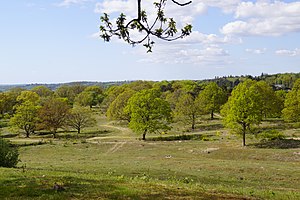
Svanninge Bakker
Udsigt mod vest
Udsigt i Svanninge Bakker
Svanninge Bakker eller Svanninge Bjerge er et bakket område på omkring 280 ha, med åbne arealer, skov, udsigter, vandhuller m.m., beliggende mellem Faaborg og Arreskov Sø i Faaborg-Midtfyn Kommune. Området er den sydvestlige del af, og omtales ofte synonymt med "De fynske alper". Det er sandede bakker, der indtil omkring 1900 lå hen som hede og krat. I 1883 begyndte man en tilplantning for at dæmpe sandflugten, og i årene fra 1900-1910 blev store arealer tilplantet.